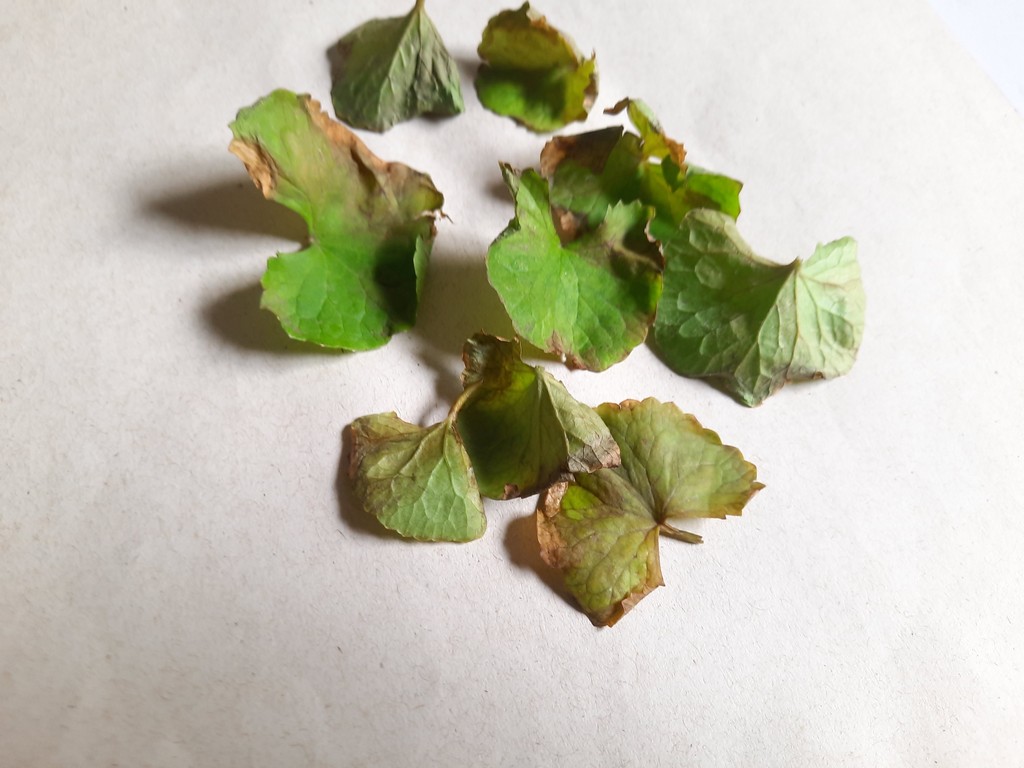
Label: Unhealthy